Beyond Good & Evil (video game)

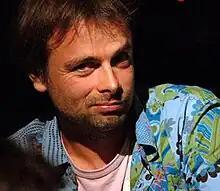
Michel Ancel, designer and writer of "Beyond Good & Evil"

"Beyond Good & Evil" was developed by Michel Ancel, the creator of the "Rayman" video game, at Ubisoft's Pictures studio in Montpellier. The game was developed under the codename ""Project BG&E"", with production lasting more than three years. A group of 30 employees composed the development team. Ubisoft's chief executive officer, Yves Guillemot, fully supported the project and frequently met with the team. After years working on "Rayman", Ancel wanted to move on to something different. He recalled that the goal of "Beyond Good & Evil" was to "pack a whole universe onto a single CD—mountains, planets, towns. The idea was to make the player feel like an explorer, with a sense of absolute freedom."